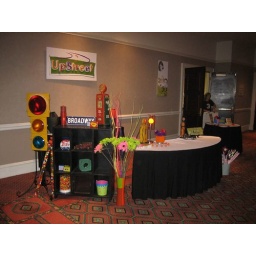
UpStreet sign in table